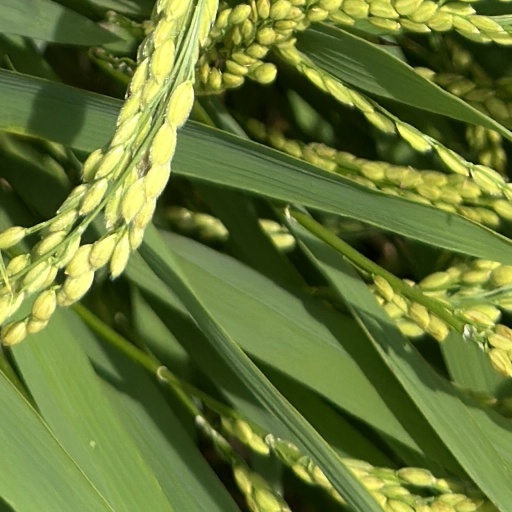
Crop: rice